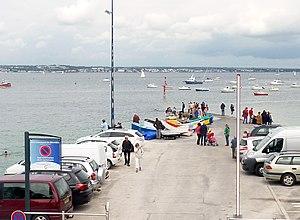
La cale de Beg-Meil.
Beg Meil est un lieu-dit de la commune de Fouesnant, en Bretagne, situé en bordure de l'océan Atlantique. C'est une station balnéaire réputée.